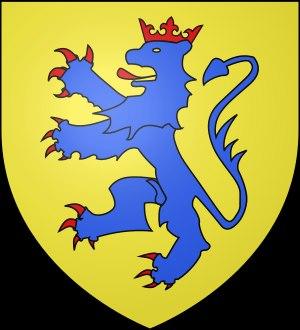
Loudes est une commune française située dans le département de la Haute-Loire en région Auvergne-Rhône-Alpes.